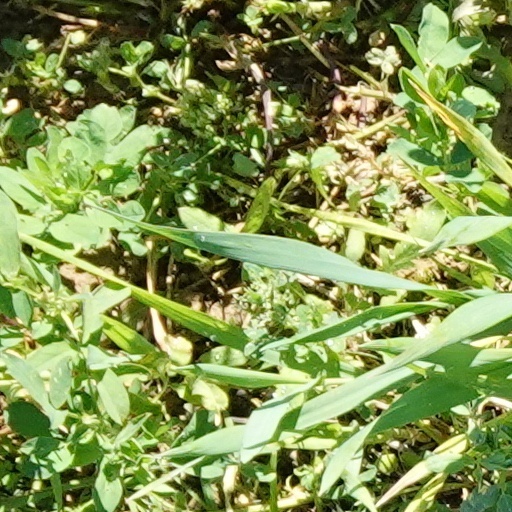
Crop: wheat